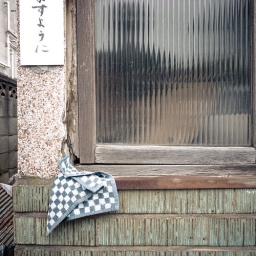
I love this dilapidated building in Ichikawa and today this checkered towel was keeping it company.